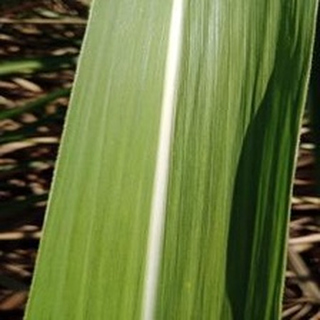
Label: healthy_sugarcane